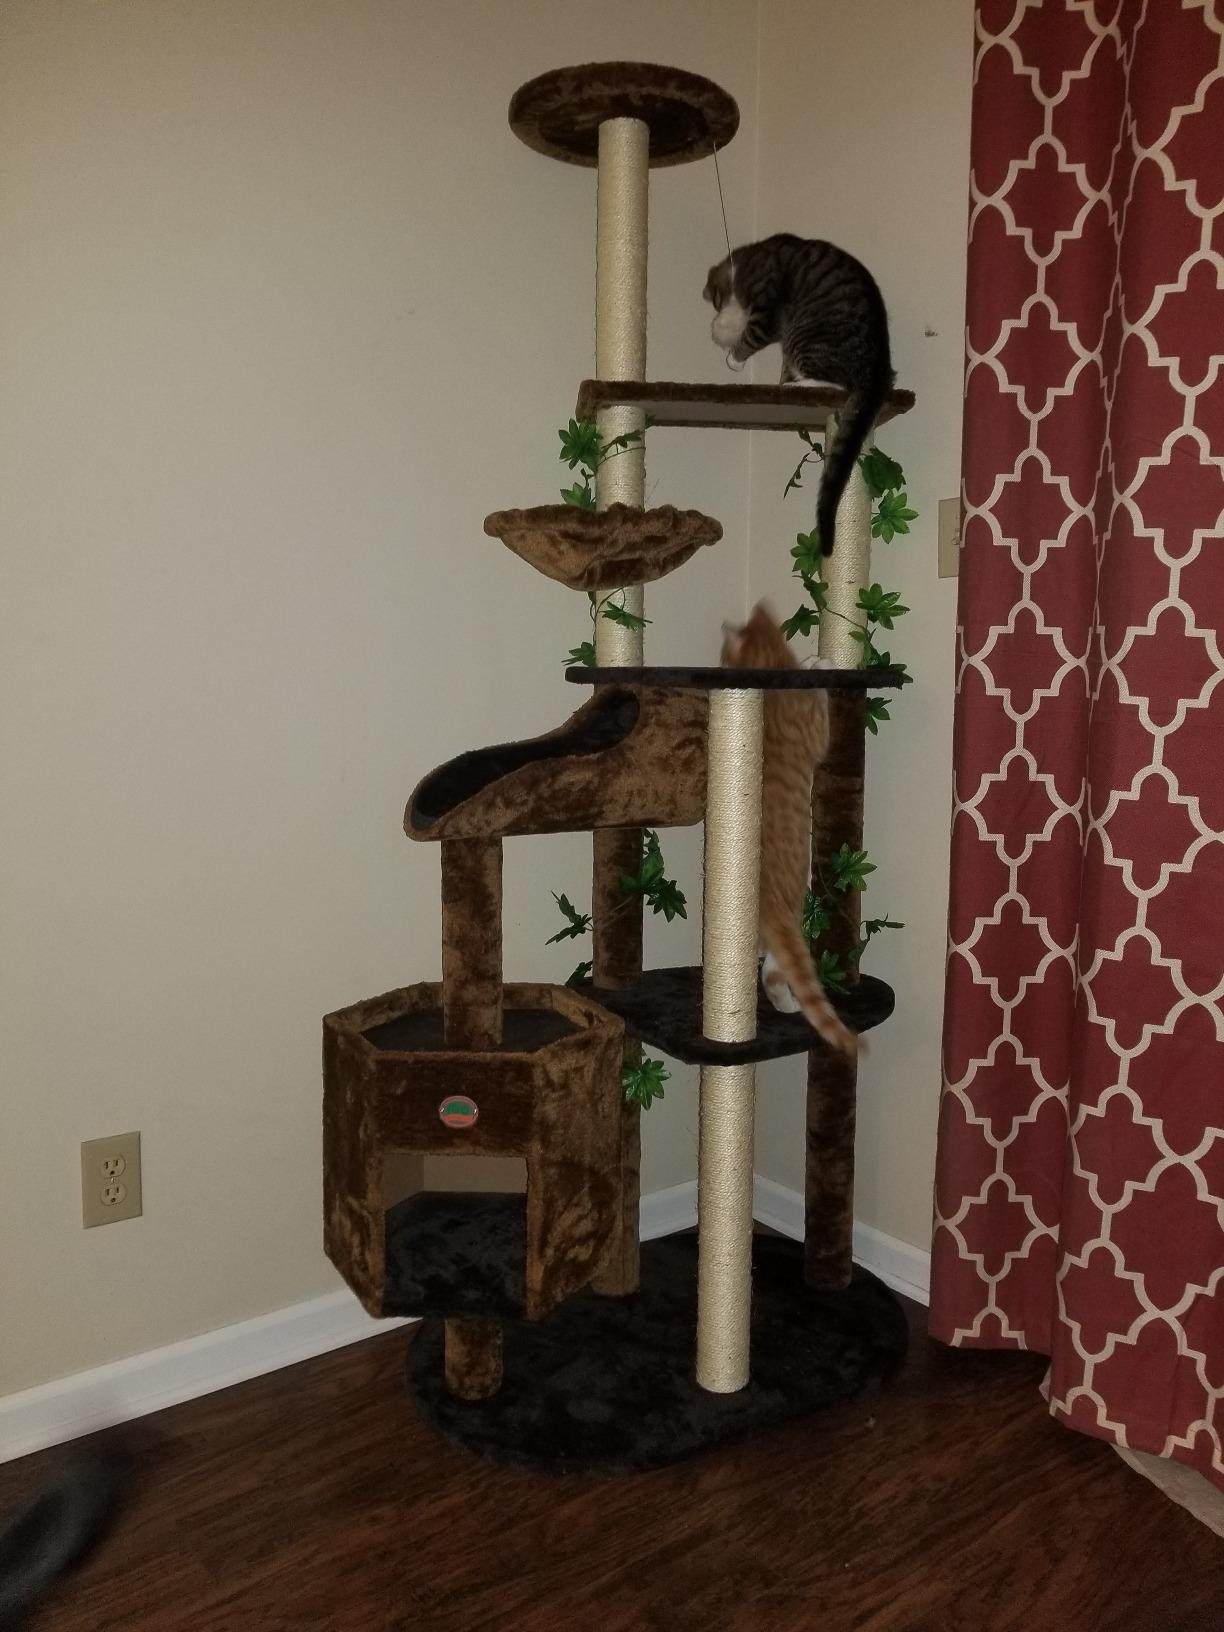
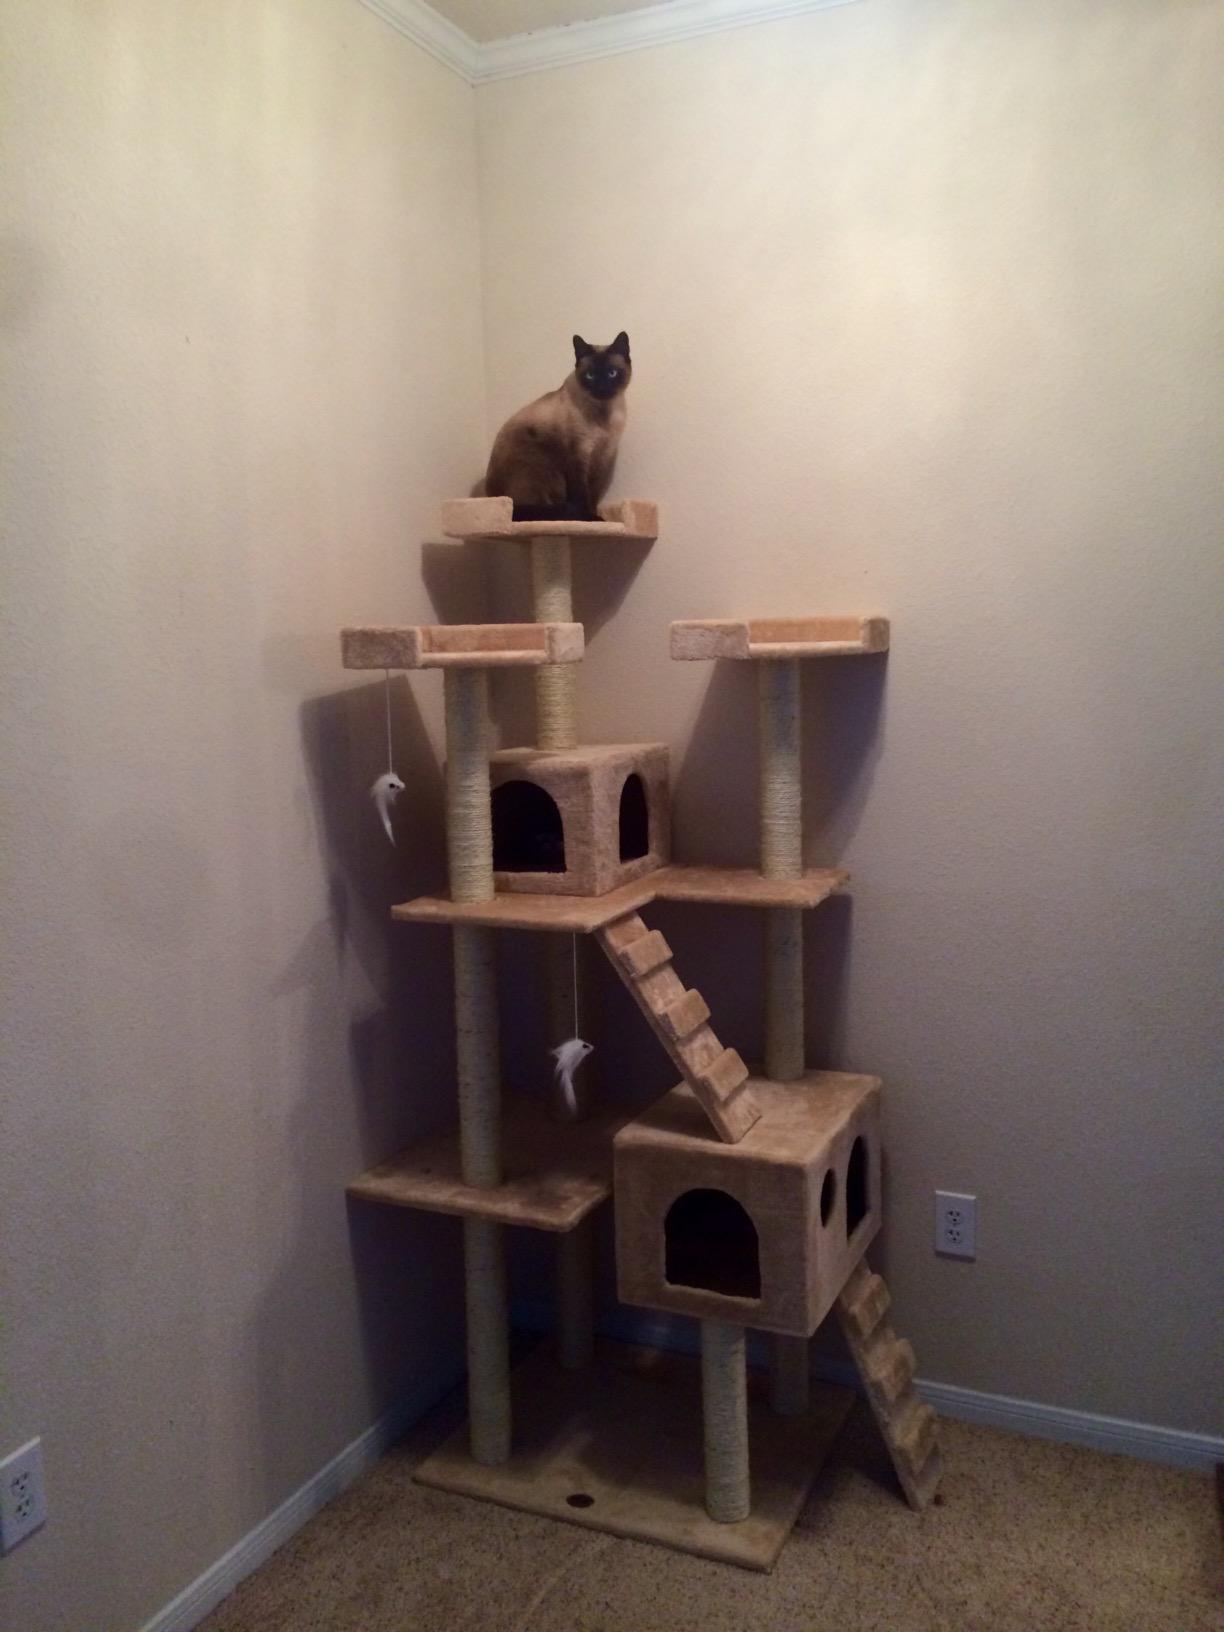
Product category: items_cat tree
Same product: no